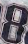
Number: 8